Princess telephone

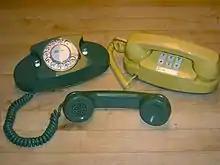
Western Electric Princess telephones

The Princess telephone was introduced by the Bell System in 1959. It was a compact telephone designed for convenient use in the bedroom, and contained a light-up dial for use as a night-light. It was commonly advertised with the slogan "It's little...It's lovely...It lights", which was suggested by Robert Karl Lethin, an AT&T employee.